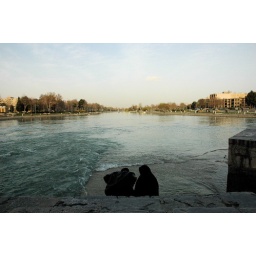
water under the bridge